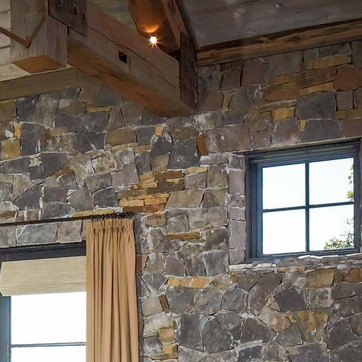
Material: stone